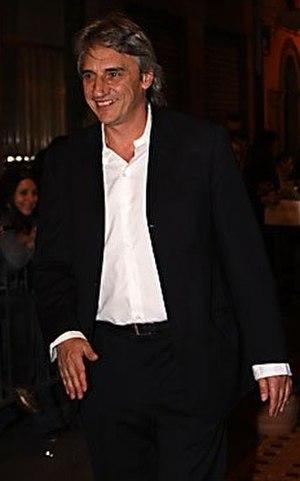
Mimmo Calopresti est un acteur, réalisateur, producteur et scénariste italien né le 4 janvier 1955.